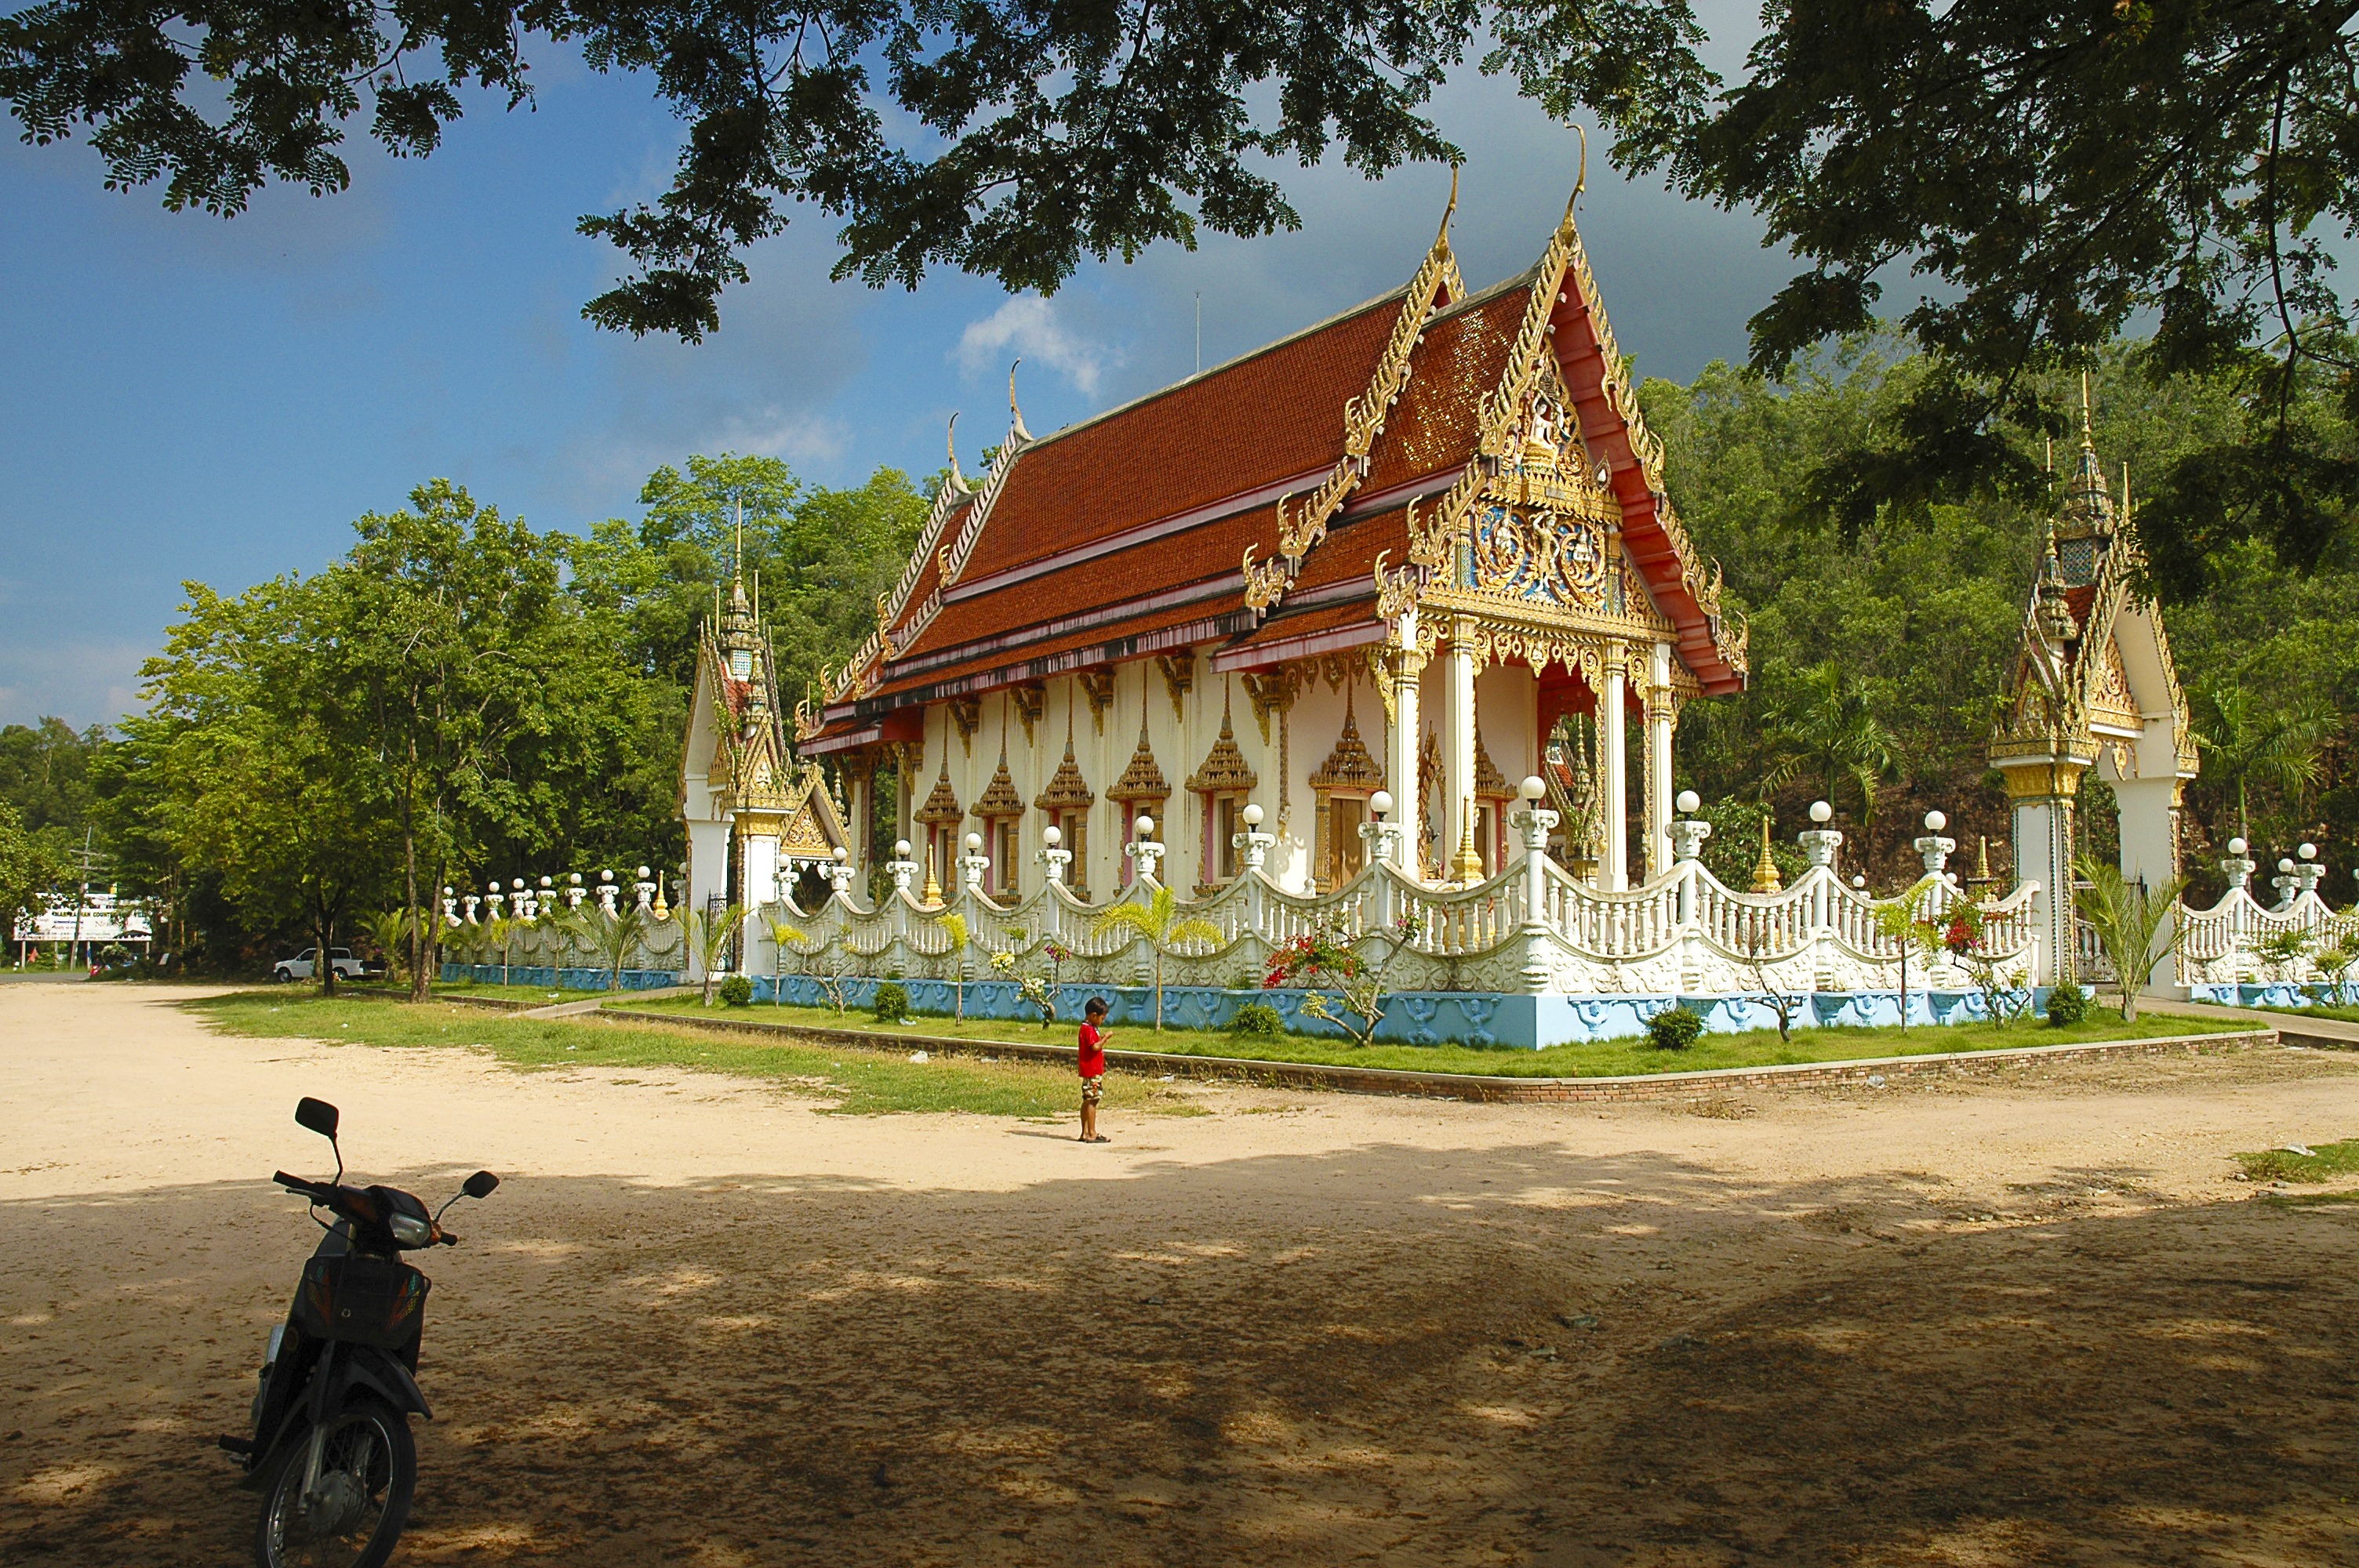
building, palace, place of worship, thailand, temple, shrine, wat, hindu temple